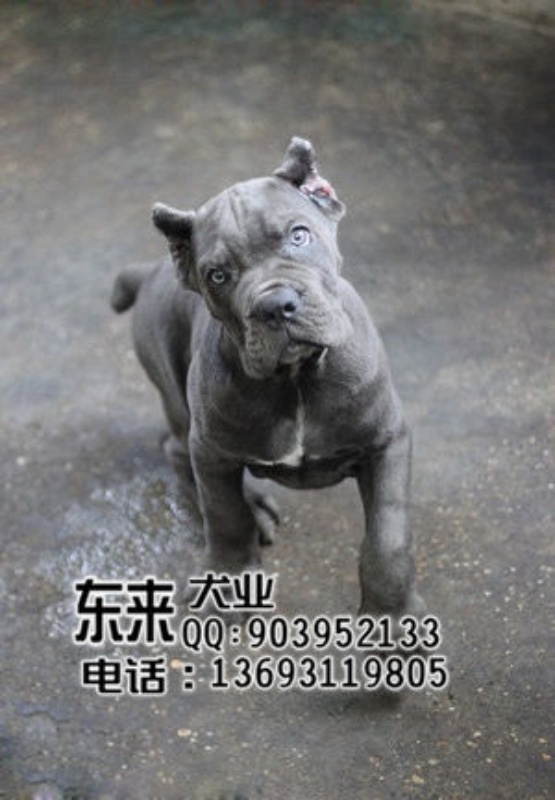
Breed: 253-n000105-Cane_Carso